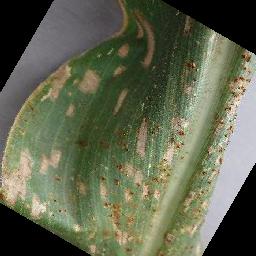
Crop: corn
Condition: (maize)_cercospora_spot_gray_spot